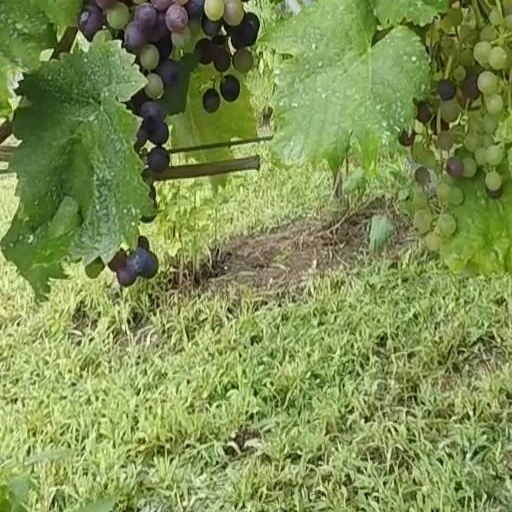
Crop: grape